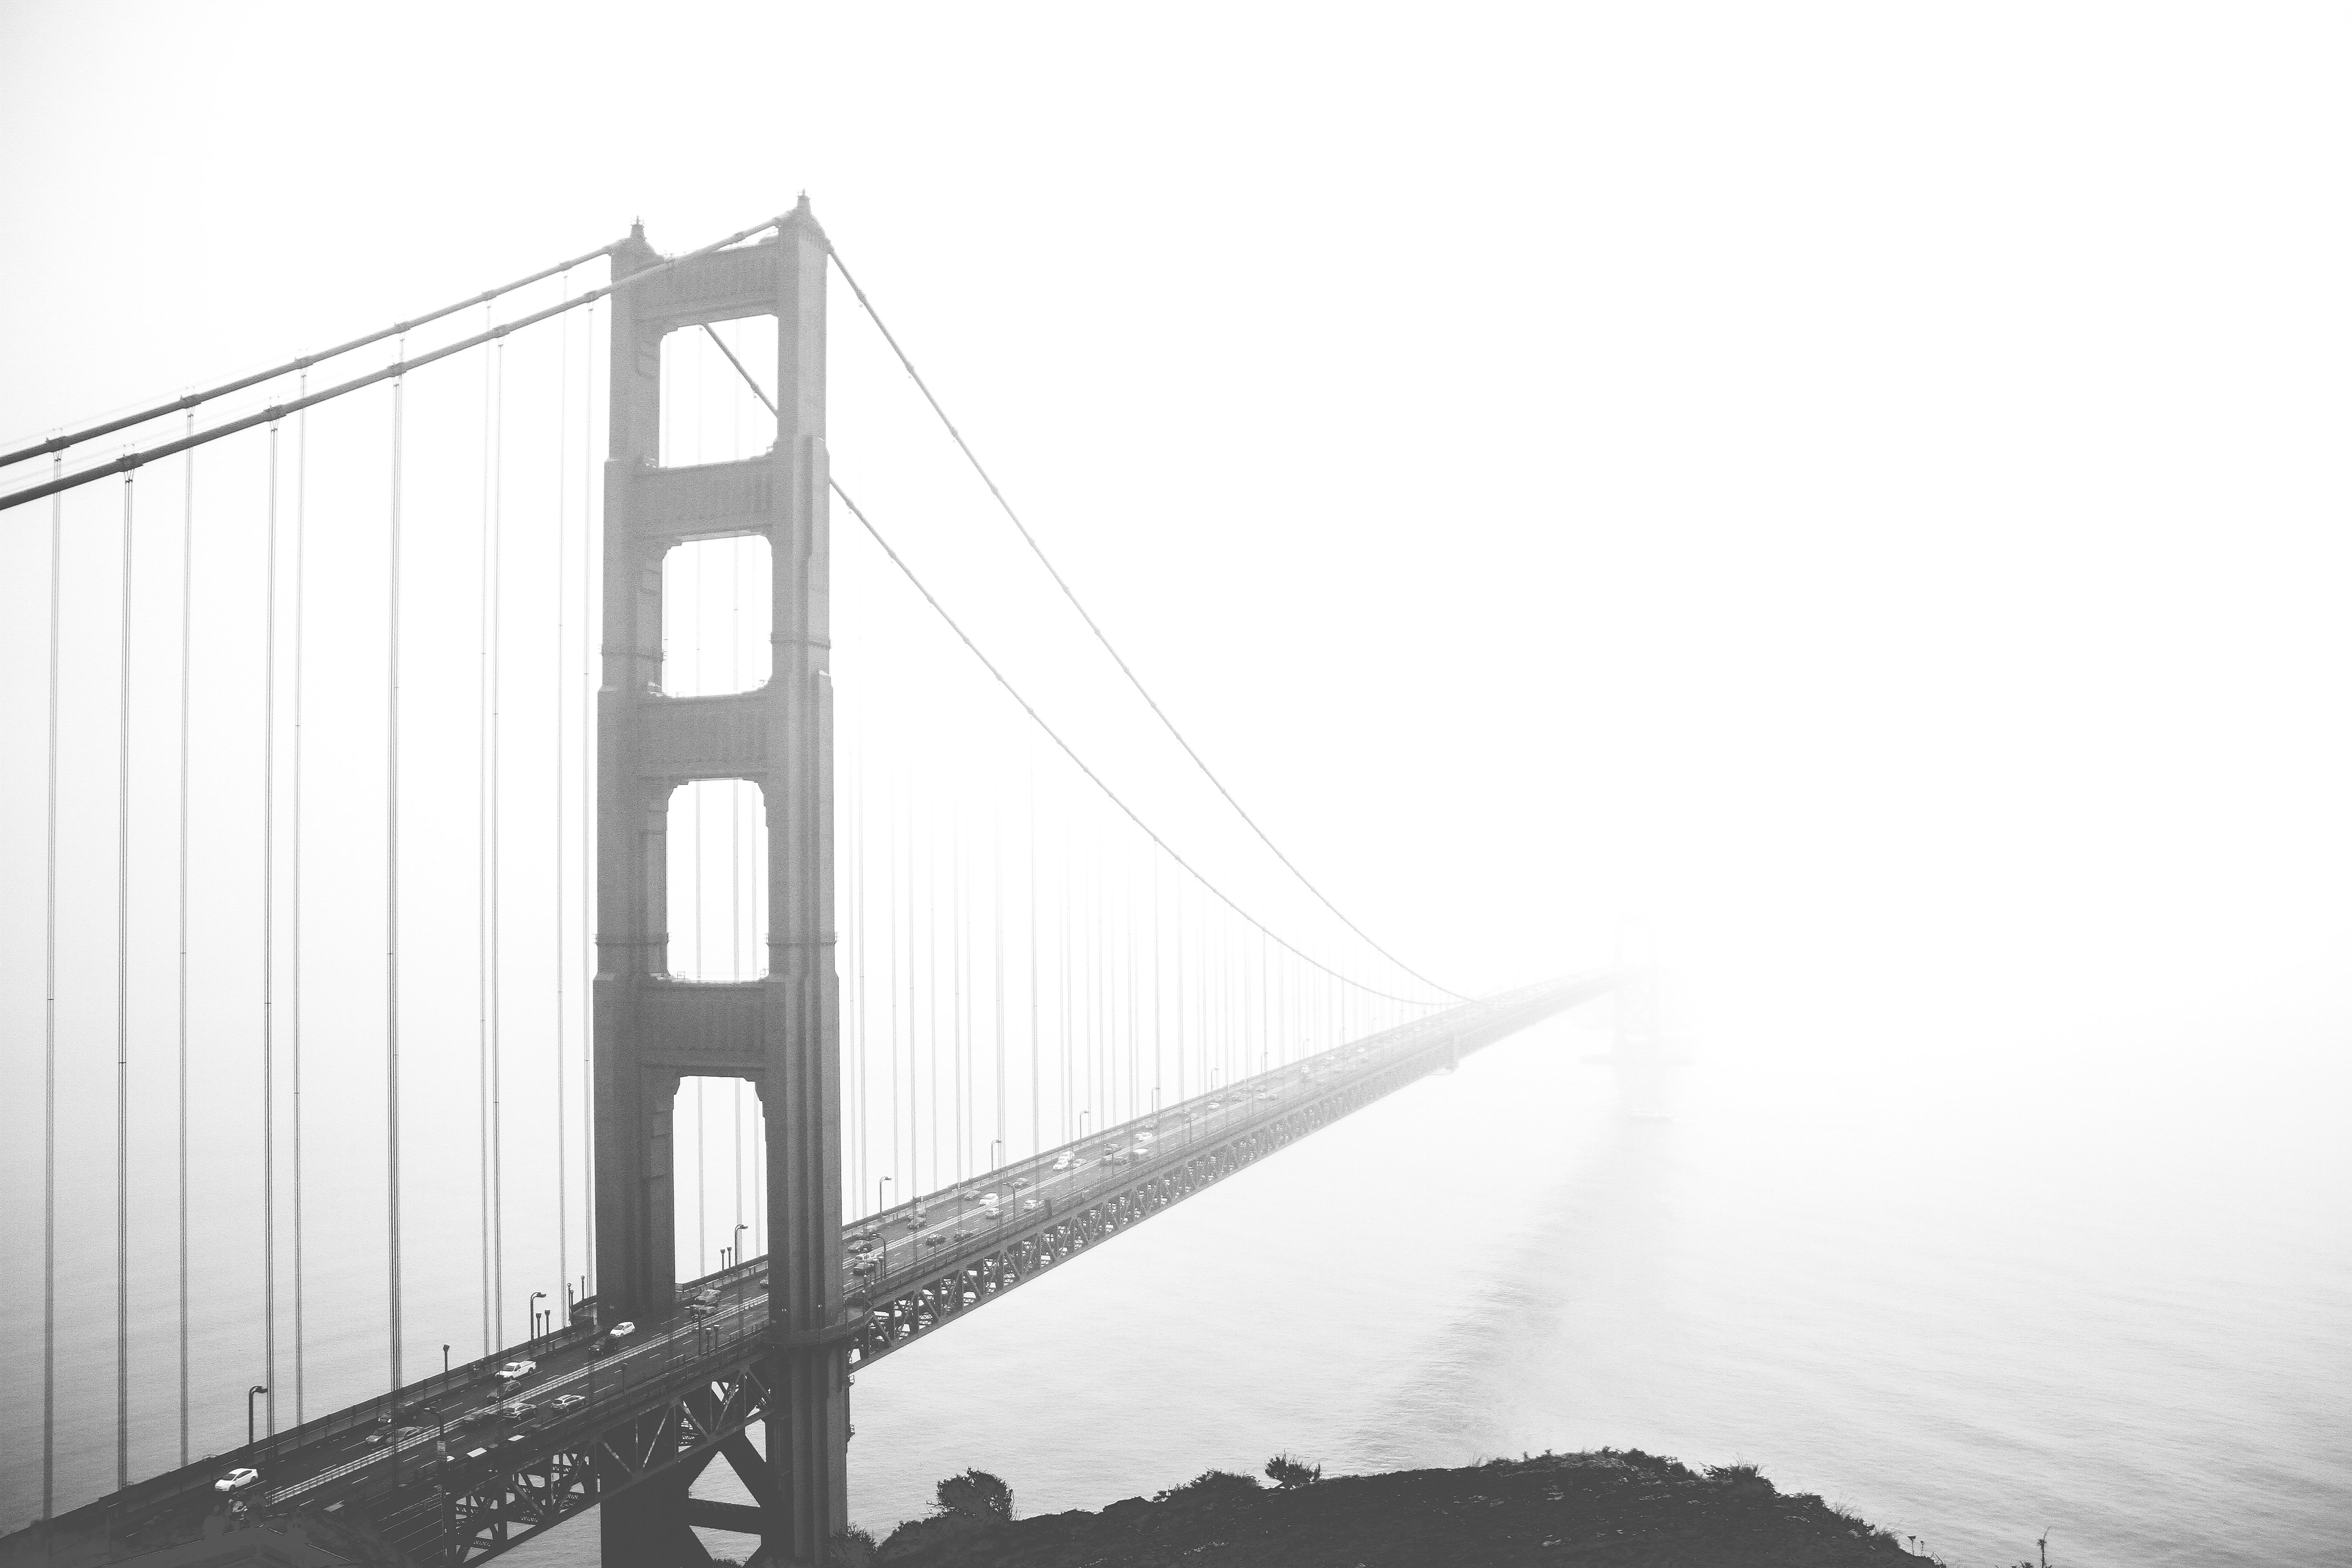
black and white, fog, bridge, suspension bridge, line, monochrome, monochrome photography, long bridge, atmospheric phenomenon, royalty free images, huge constructions